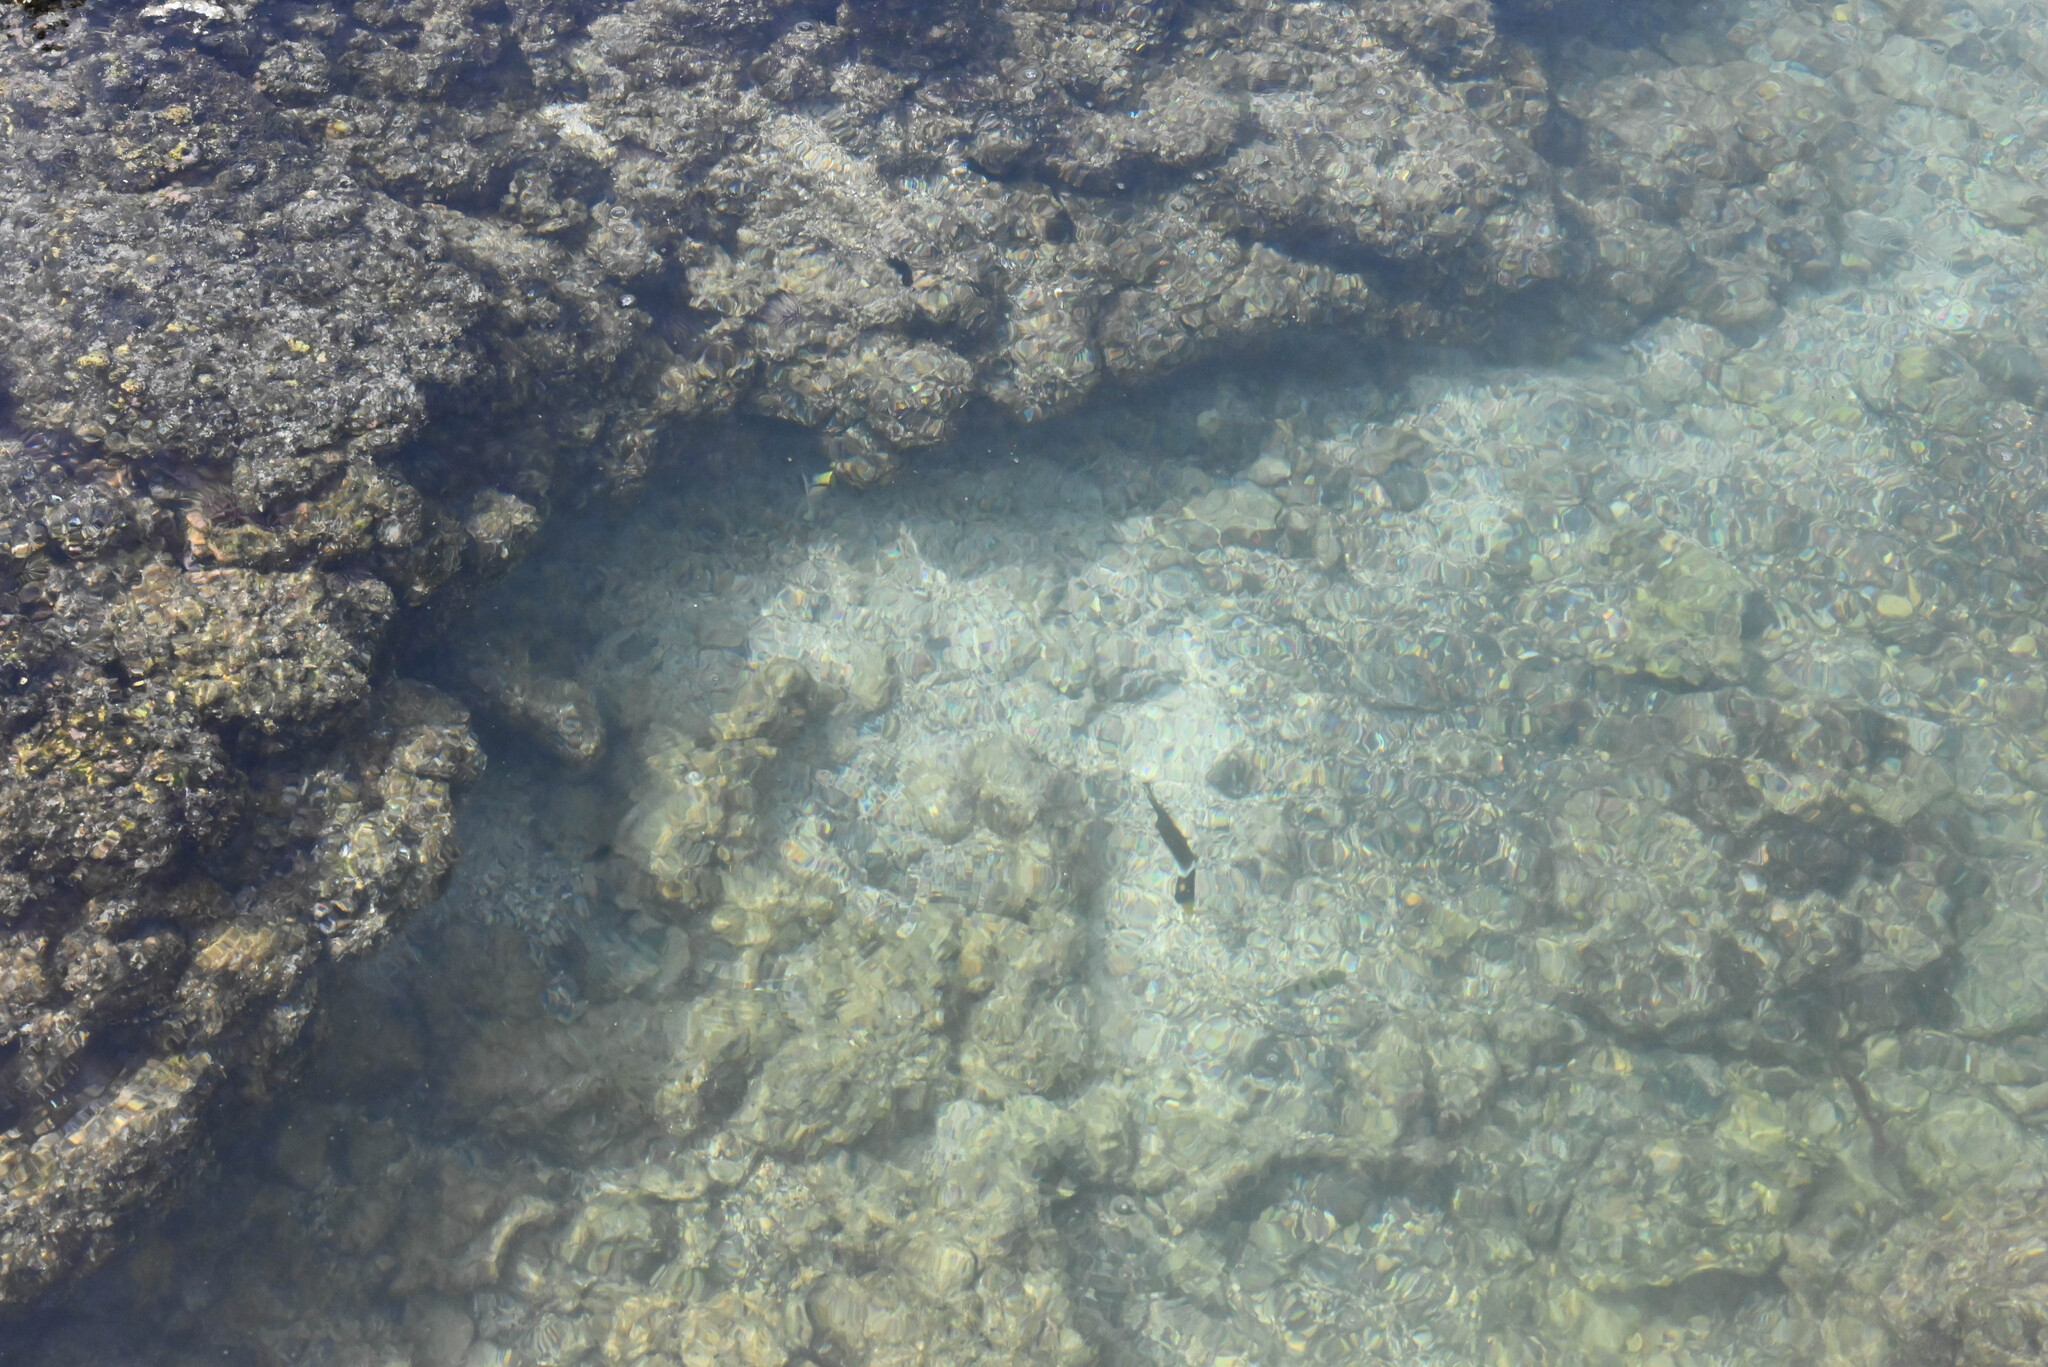
Chaetodon lunula (Raccoon Butterflyfish)